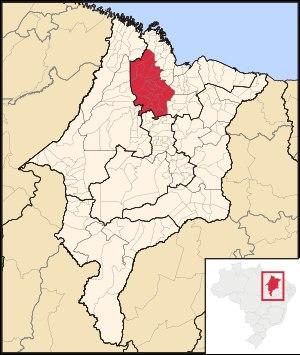
La microrégion de la Baixada Maranhense est l'une des six microrégions qui subdivisent le nord de l'État du Maranhão au Brésil.